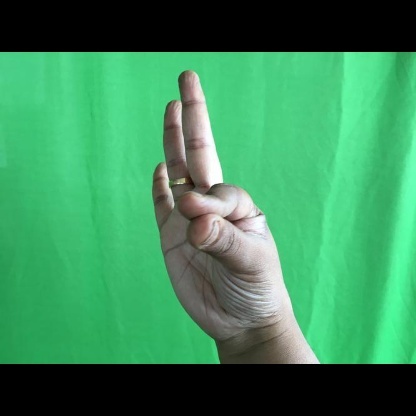
Mudra: Hamsasyam